Night of January 16th

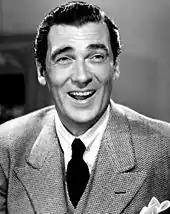
Walter Pidgeon received positive reviews for playing "Guts" Regan in the Broadway production.

Since its premiere, "Night of January 16th" has had a mixed reception. The initial Los Angeles run as "Woman on Trial" received complimentary reviews; Rand was disappointed that reviews focused on the play's melodrama and its similarity to "The Trial of Mary Dugan", while paying little attention to aspects she considered more important, such as the contrasting ideas of individualism and conformity. Although Rand later described the production as "badly handicapped by lack of funds" and "competent, but somewhat unexciting", it performed reasonably well at the box office during its short run.